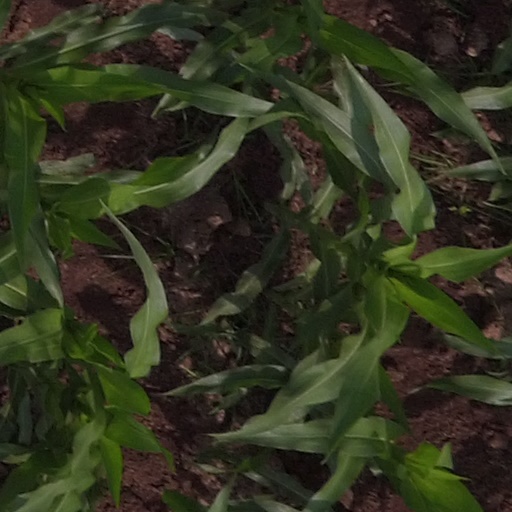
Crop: maize; corn